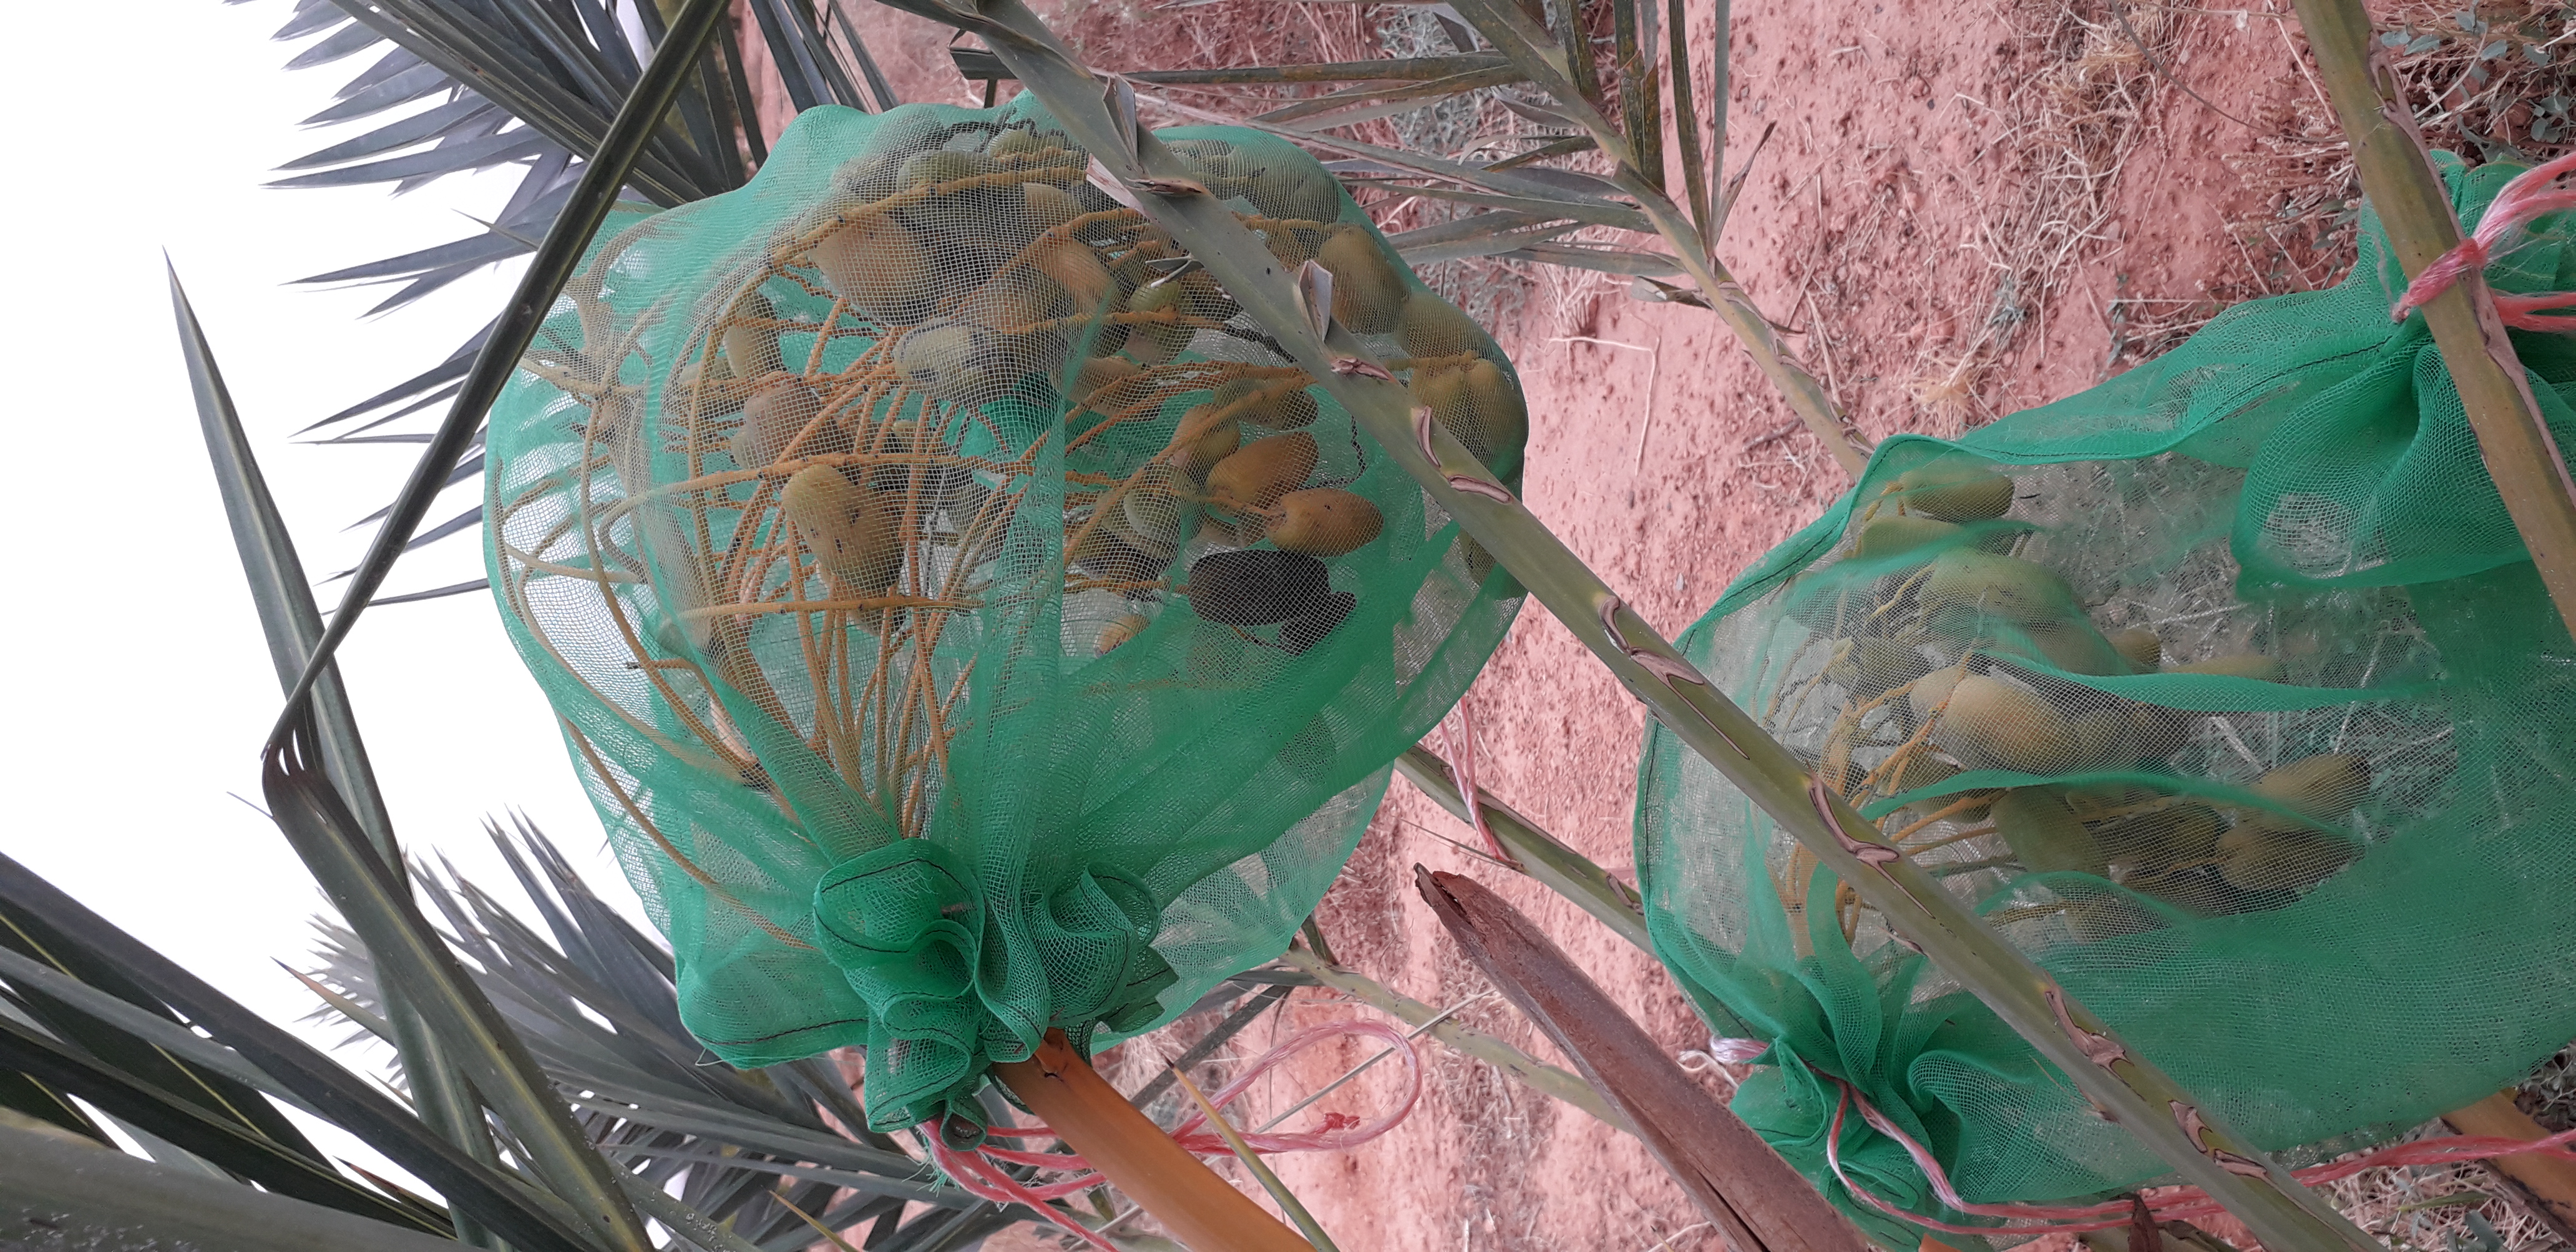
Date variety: Boumajhoul